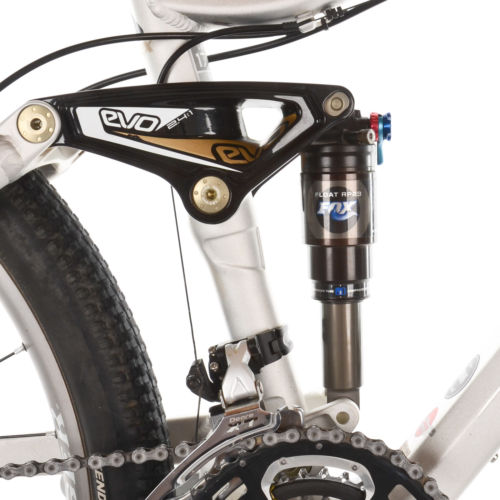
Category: bicycle